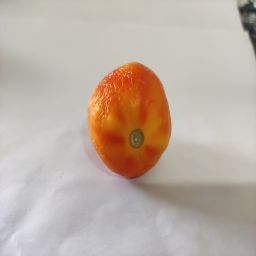
Crop: Tomato
Quality: Old